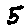
Label: 5